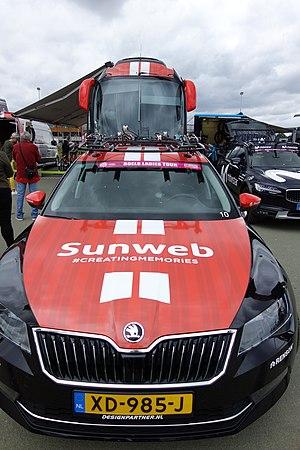
La saison 2019 de l'équipe cycliste féminine Sunweb est la neuvième de la formation. L'effectif est quasiment stable avec l'arrivée de la jeune sprinteuse norvégienne Susanne Andersen, ainsi que de la polyvalente Janneke Ensing et Georgi Pfeiffer. Au niveau des départs, la spécialiste du contre-la-montre néerlandaise Ellen van Dijk quitte l'équipe. C'est également le cas de la grimpeuse américaine Ruth Winder.